Castallack Round

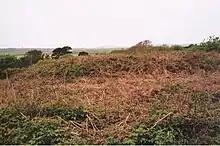
Viewed from the south

Castallack Round or Roundago is a prehistoric site near Castallack in Cornwall, England. It is a scheduled monument.